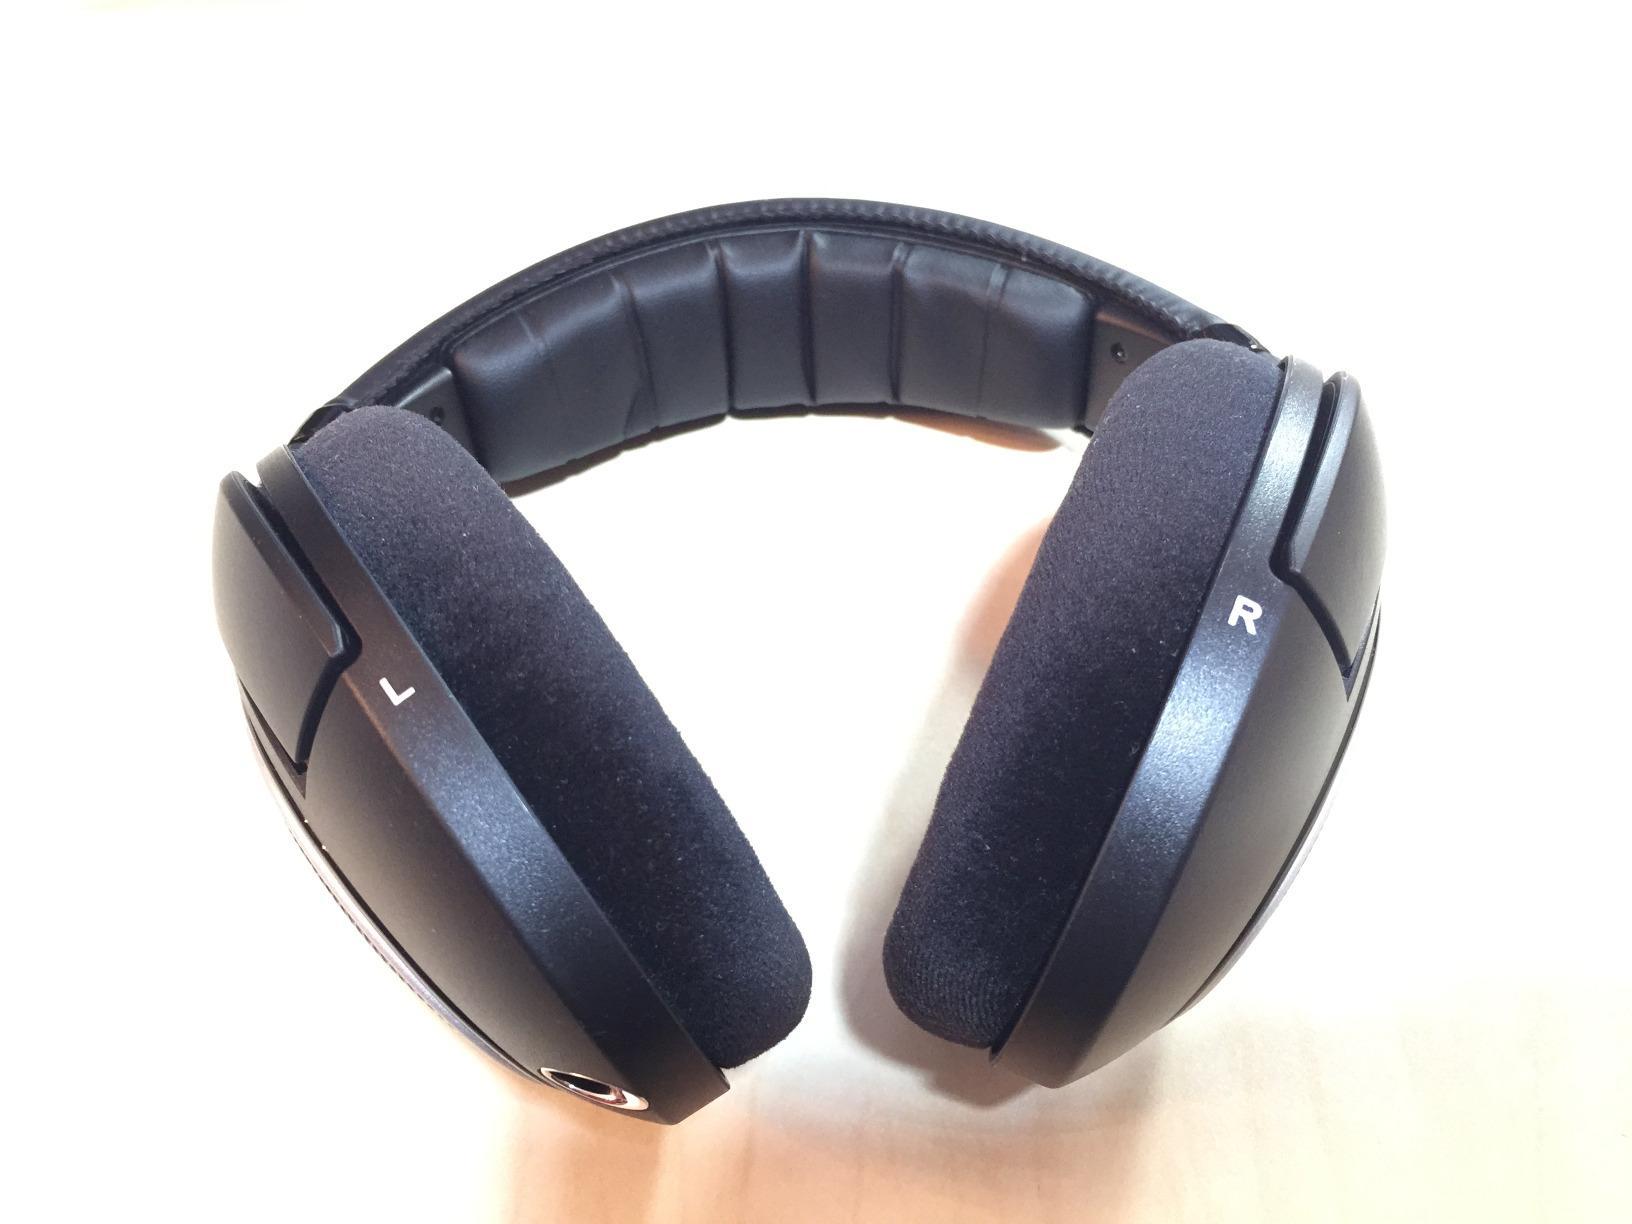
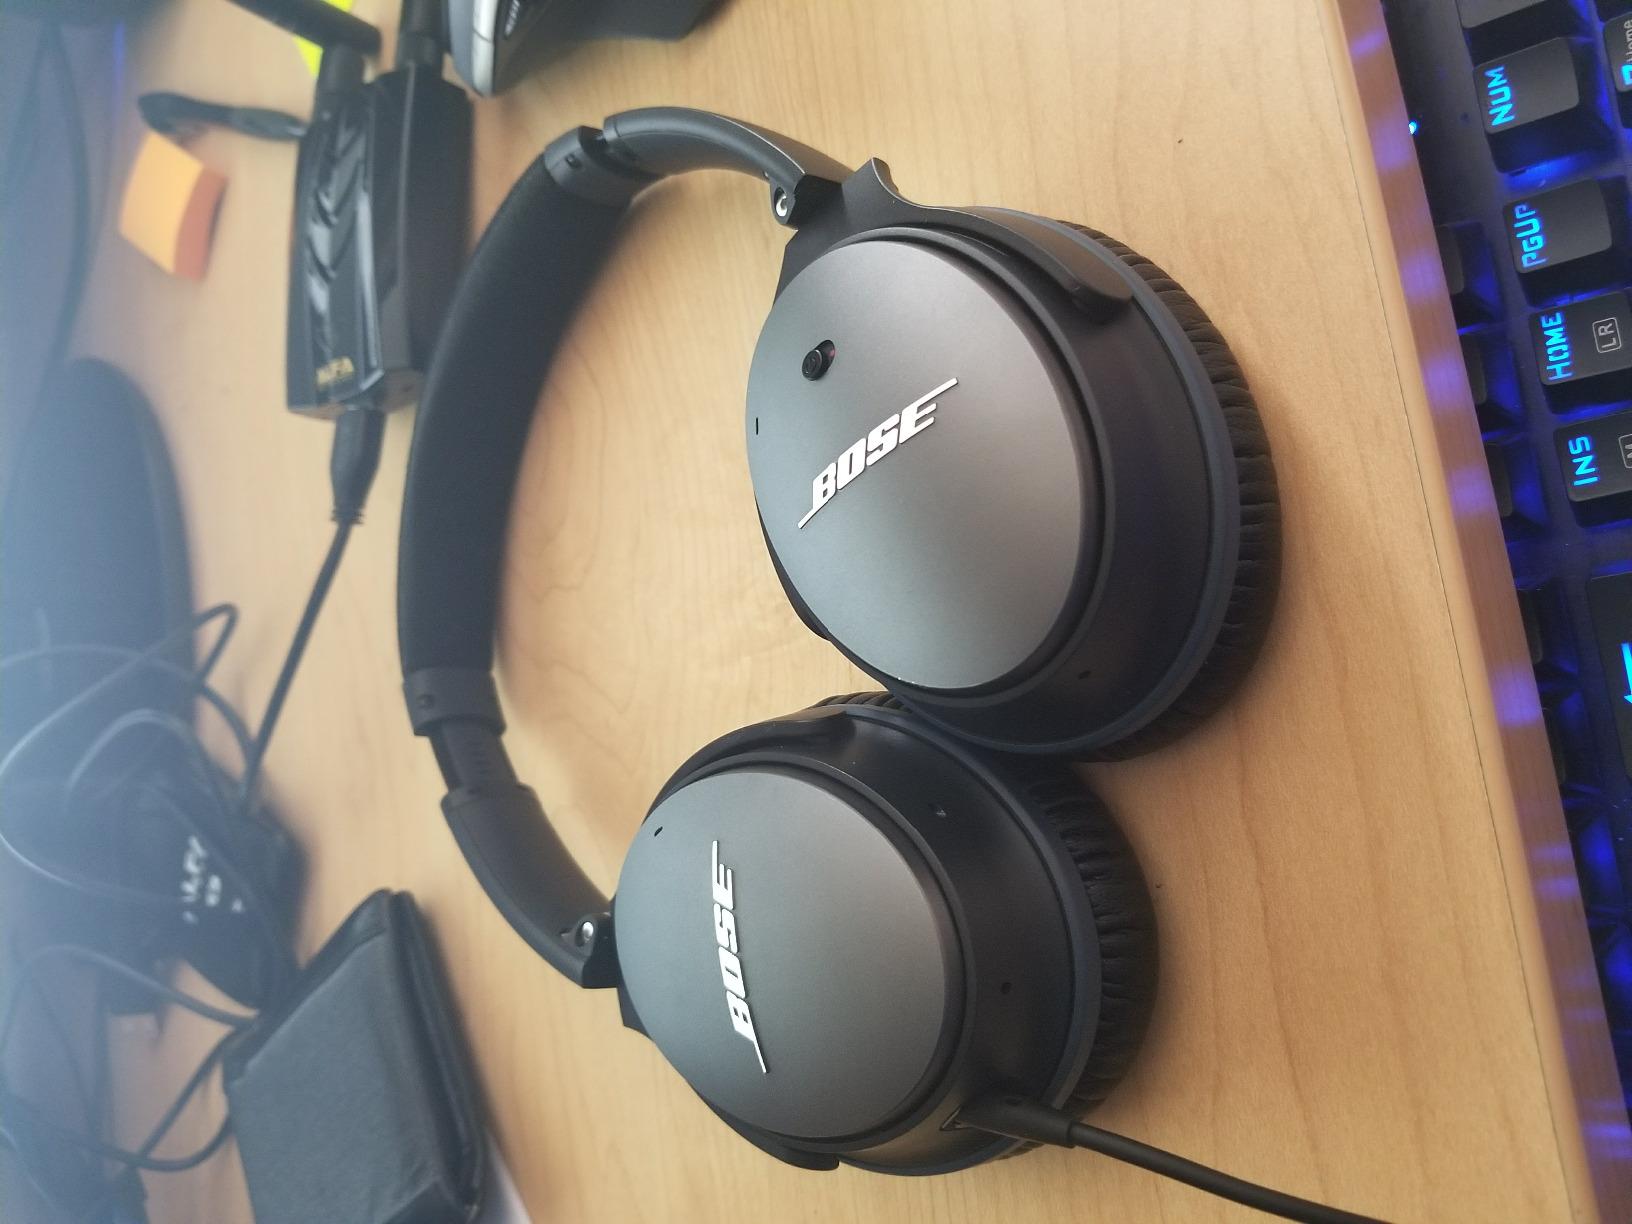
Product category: headphones
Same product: no